Children's poetry

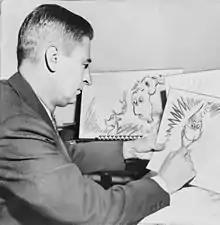
Geisel at work on a drawing of the Grinch for How the Grinch Stole Christmas! in 1957

Children's poetry in the mid-20th century was dominated by Theodor Geisel, otherwise known as Doctor Seuss. Dr. Seuss wrote more than 50 books during his lifetime, most of which are in rhyme; they've sold over 200 million copies, and have been translated into 15 languages. Seuss made two great contributions to children's poetry. He pioneered the "early reader" picture book, which uses a limited number of words to help children learn to read. He also mixed morality and nonsense, in a way that few children's authors have successfully managed. Seuss' jaunty, zany books are a staple of families and classrooms to this day, and have helped many English-speaking children learn to read.